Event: Nepal Earthquake
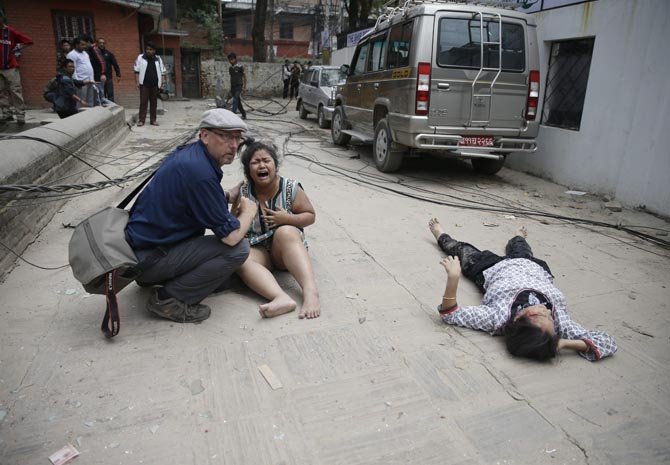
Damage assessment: damage